Answer in natural language. How many BasketBalls are visible in the scene? Choose between the following options: 1, 3, 2, 4 or 0
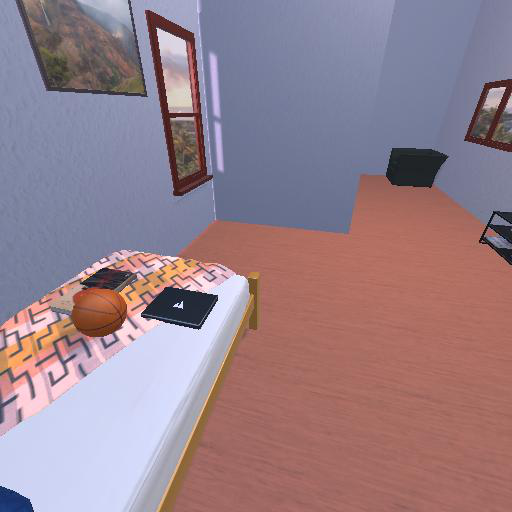
<answer>1</answer>